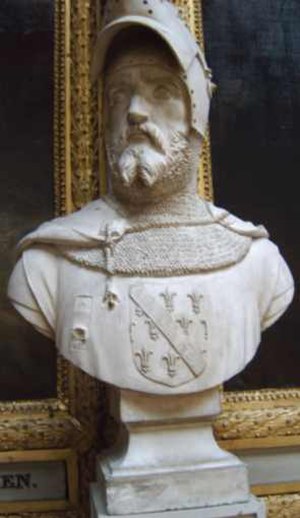
Jakob 1. af Bourbon-La Marche
Jakob 1. af Bourbon-La Marche var greve af La Marche fra 1342 til 1362. Han var oldesøn af kong Ludvig 9. af Frankrig, og han blev forfader til kong Henrik 4. af Frankrig.